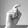
ASL letter: X